Bikini

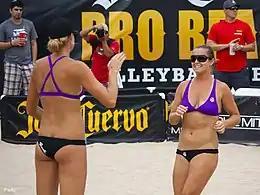
US women's beach volleyball team has cited several advantages to bikini uniforms, such as comfort while playing on sand during hot weather. Photo shows US beach volleyball players Jennifer Fopma and Brooke Sweat in their uniforms.

In 1994, the bikini became the official uniform of women's Olympic beach volleyball. In 1999, the International Volleyball Federation (FIVB) standardized beach volleyball uniforms, with the bikini becoming the required uniform for women. That regulation bottom is called a "bun-hugger", and players names are often written on the back of the bottom.